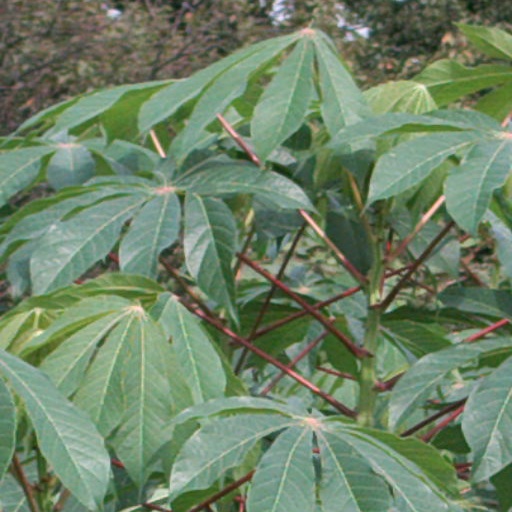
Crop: cassava